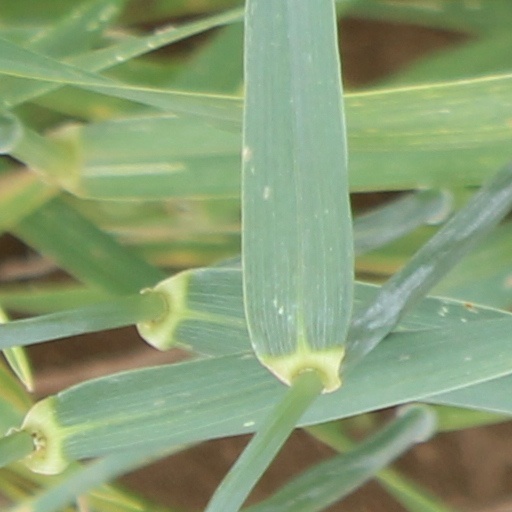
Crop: wheat